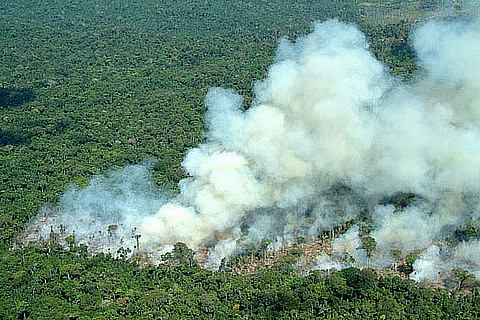
Fire: no
Smoke: yes